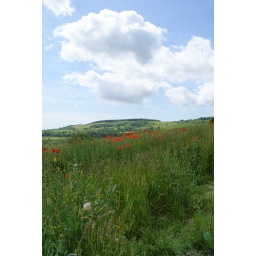
Spotted these lovely wild poppies in a rape seed field whilst walking on the Monarch's Way.